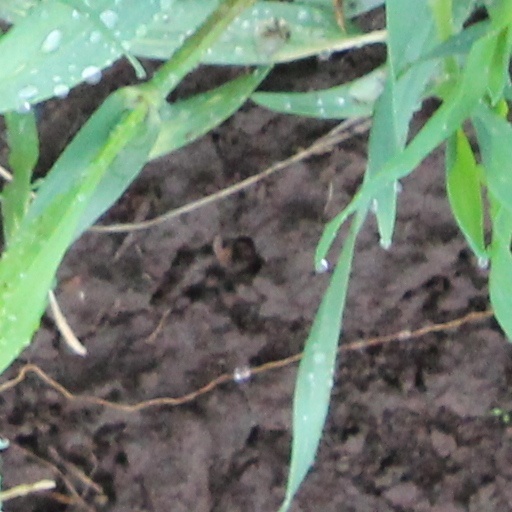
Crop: wheat